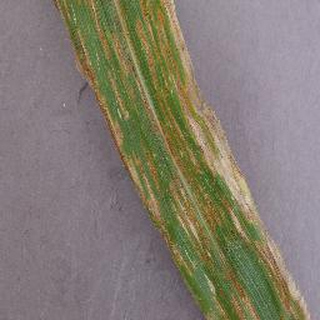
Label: corn_northern_leaf_blight